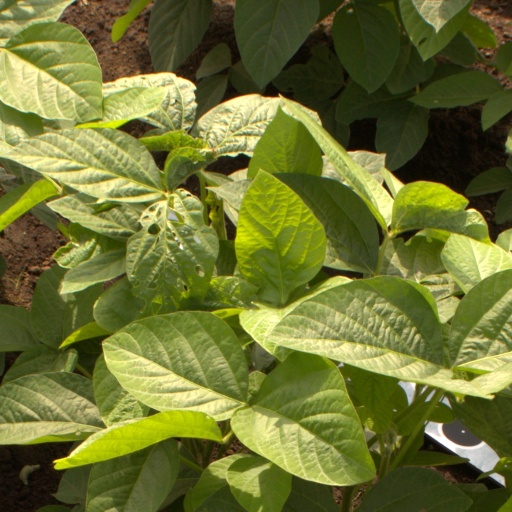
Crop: soybean